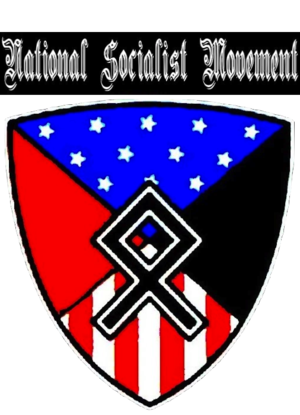
Le National Socialist Movement, à l'origine National Socialist American Workers Freedom Movement, est une organisation néonazie américaine.